Military chaplain

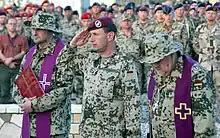
Ecumenicism in line of succession: Dean Dr. Slaczka, Brig Gen Leidenberger, and Chaplain Weeke at a funeral service, ISAF, 2009

Initially only Christian chaplains worked in German armies. Only after the French Revolution did Jews become citizens with equal rights in Germany for the first time. An integration of Jewish soldiers within the army gave the German Reich the opportunity to recognize the Jewish urge to fight for the German "Fatherland". The times of common Christian suppression and supremachy status changed and more and more German Jews served in the liberal French Armies of the German territories under French influence, e.g. in the Bavarian army.